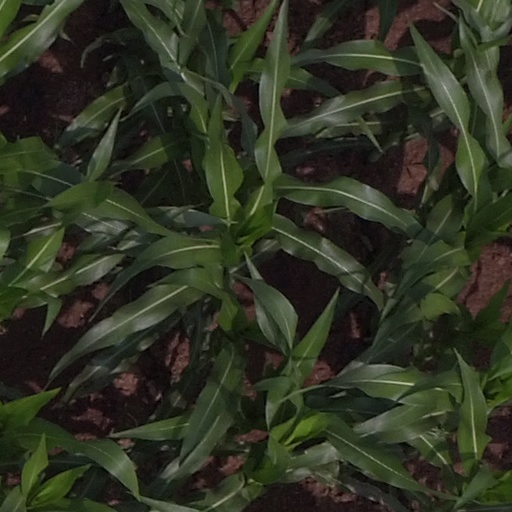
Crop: maize; corn